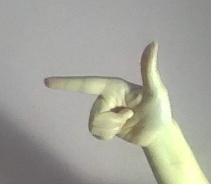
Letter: yaa